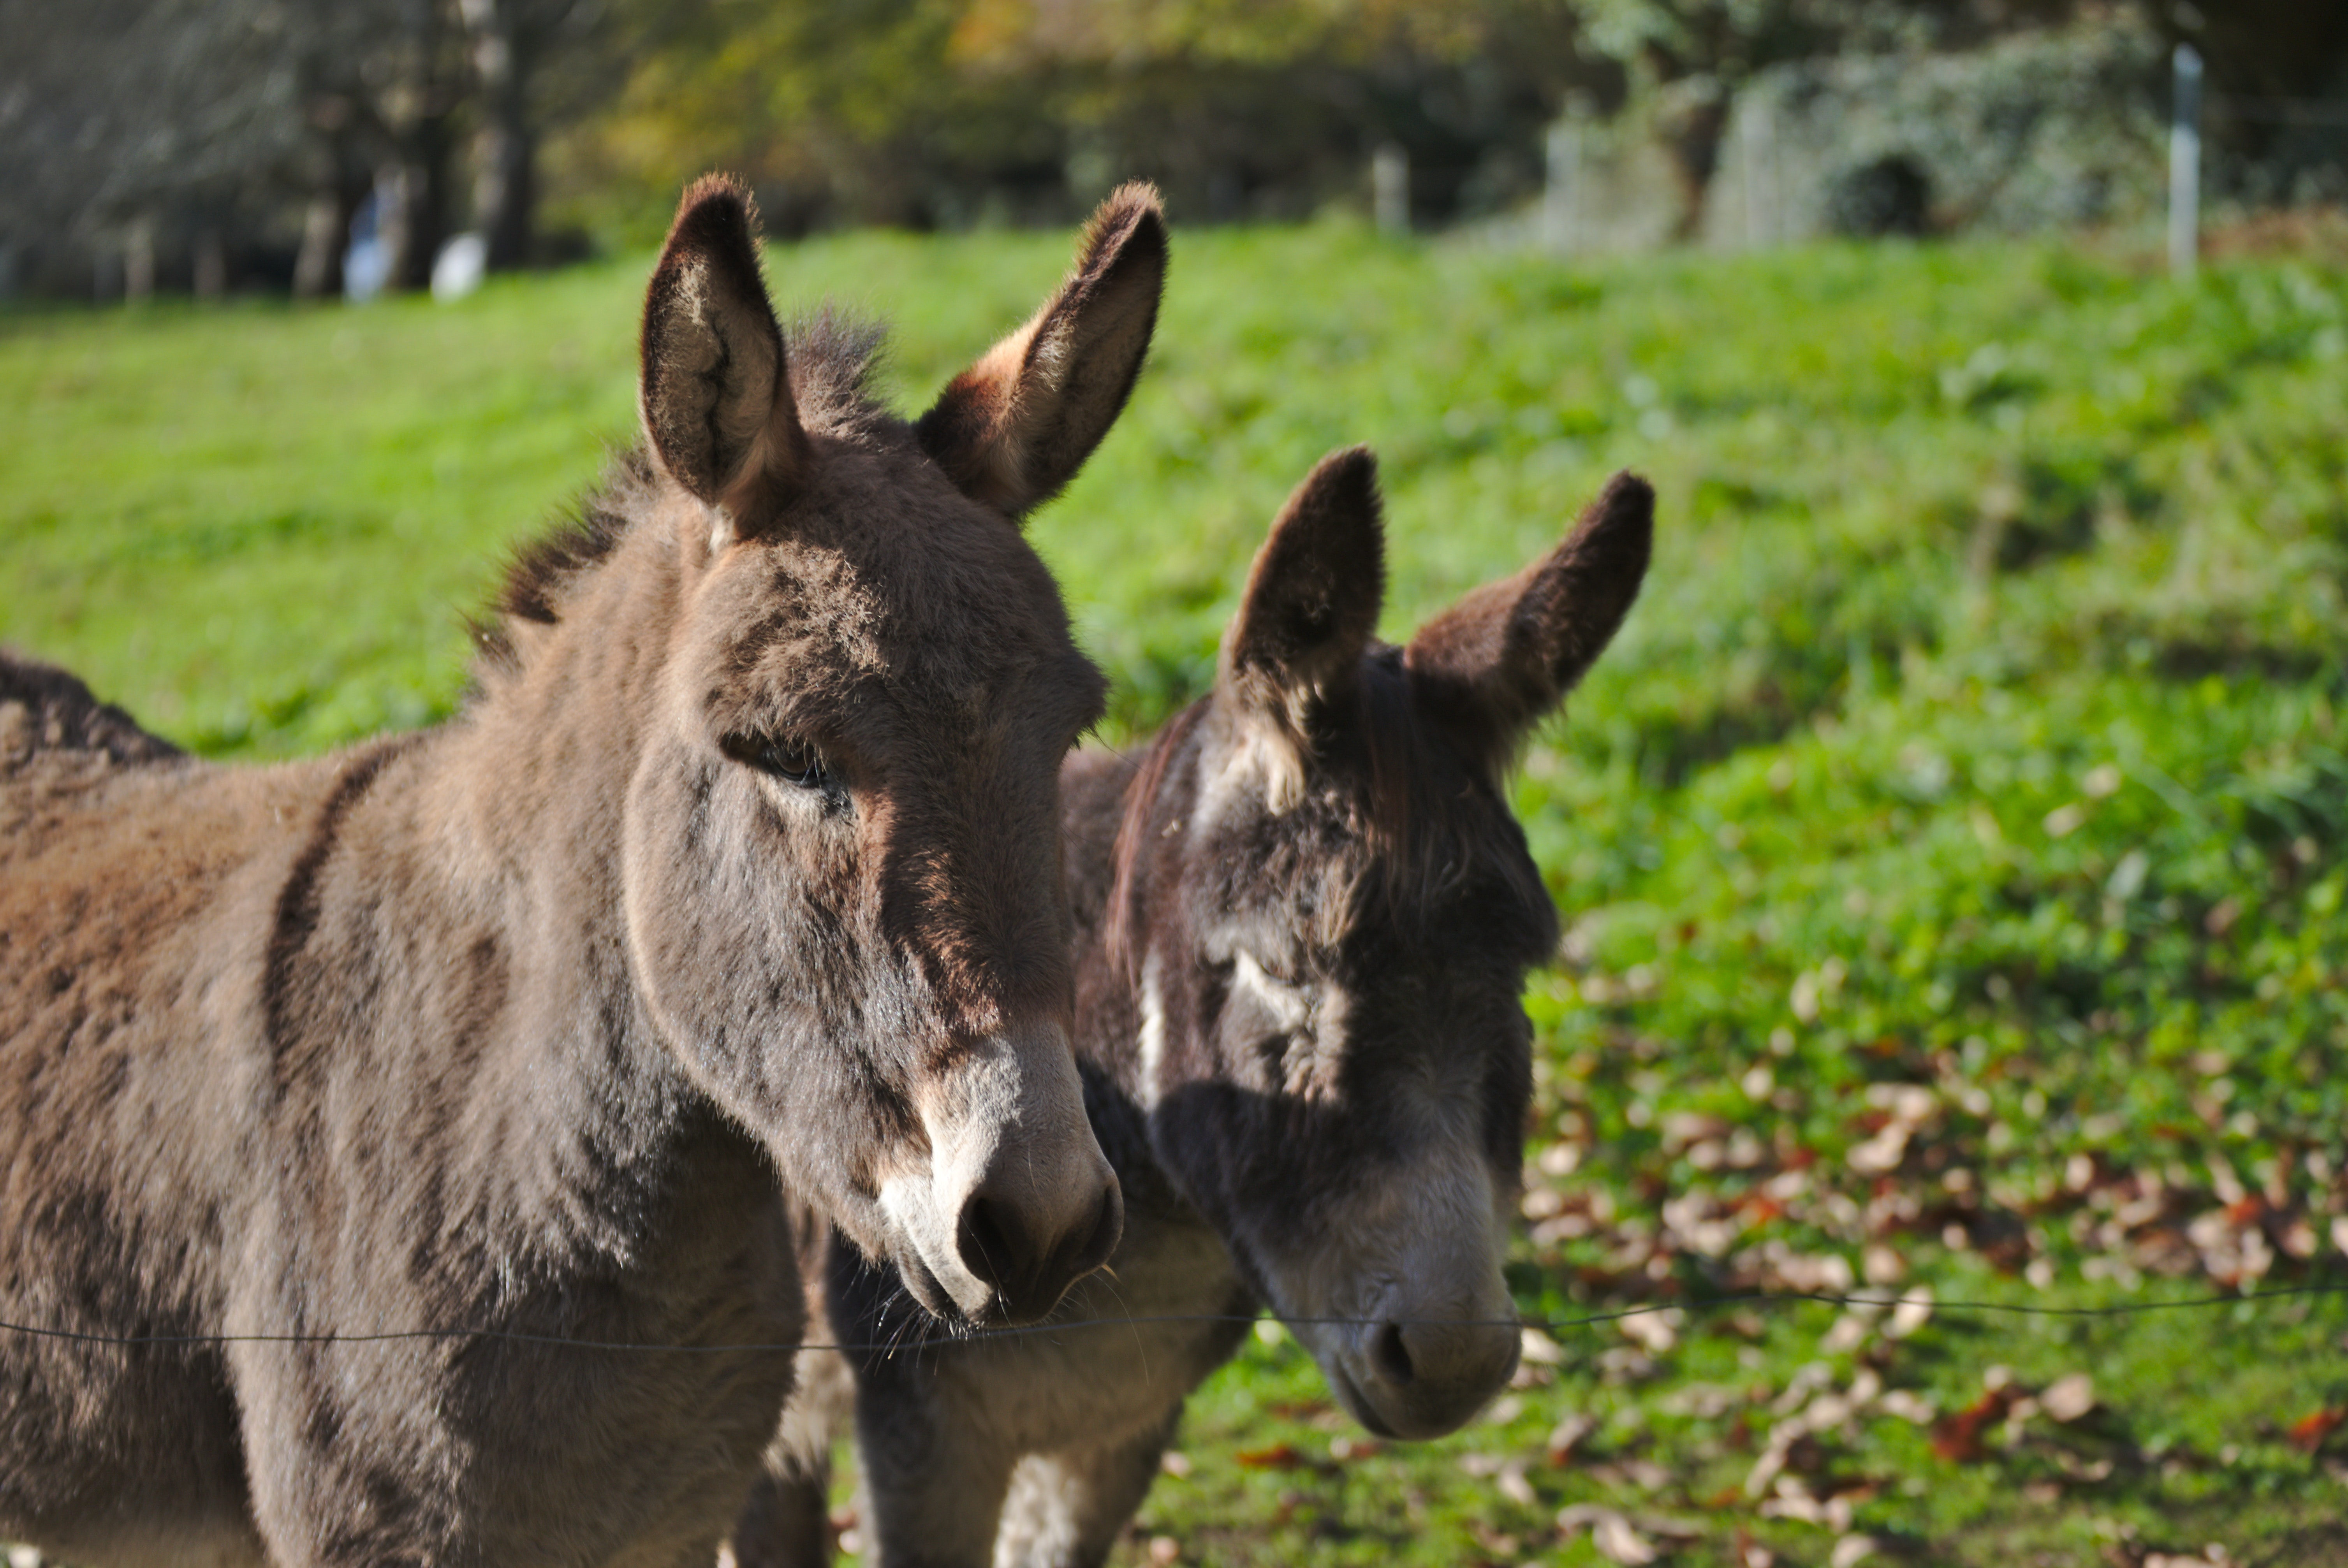
mammal, vertebrate, burro, wildlife, pack animal, terrestrial animal, livestock, snout, pasture, horse, rural area, mane, plant, colt